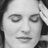
Emotion: neutral